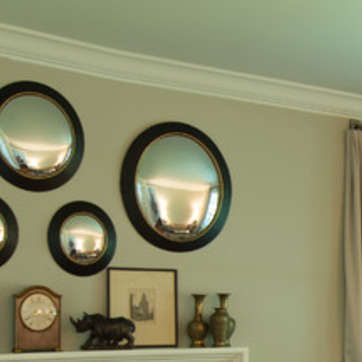
Material: mirror